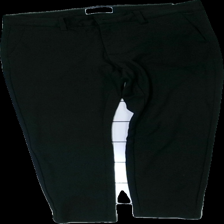
View: front
Type: Trousers
Category: Ladies
Brand: Not in the list
Brand text on label: Only & Sons
Colors: Black
Material: 75% viscose, 25% polyester
Cut: Regular
Season: All
Holes: Minor
Damage: ripped crotch
Damage location: middle center
Price range: <50
Recommended usage: Export